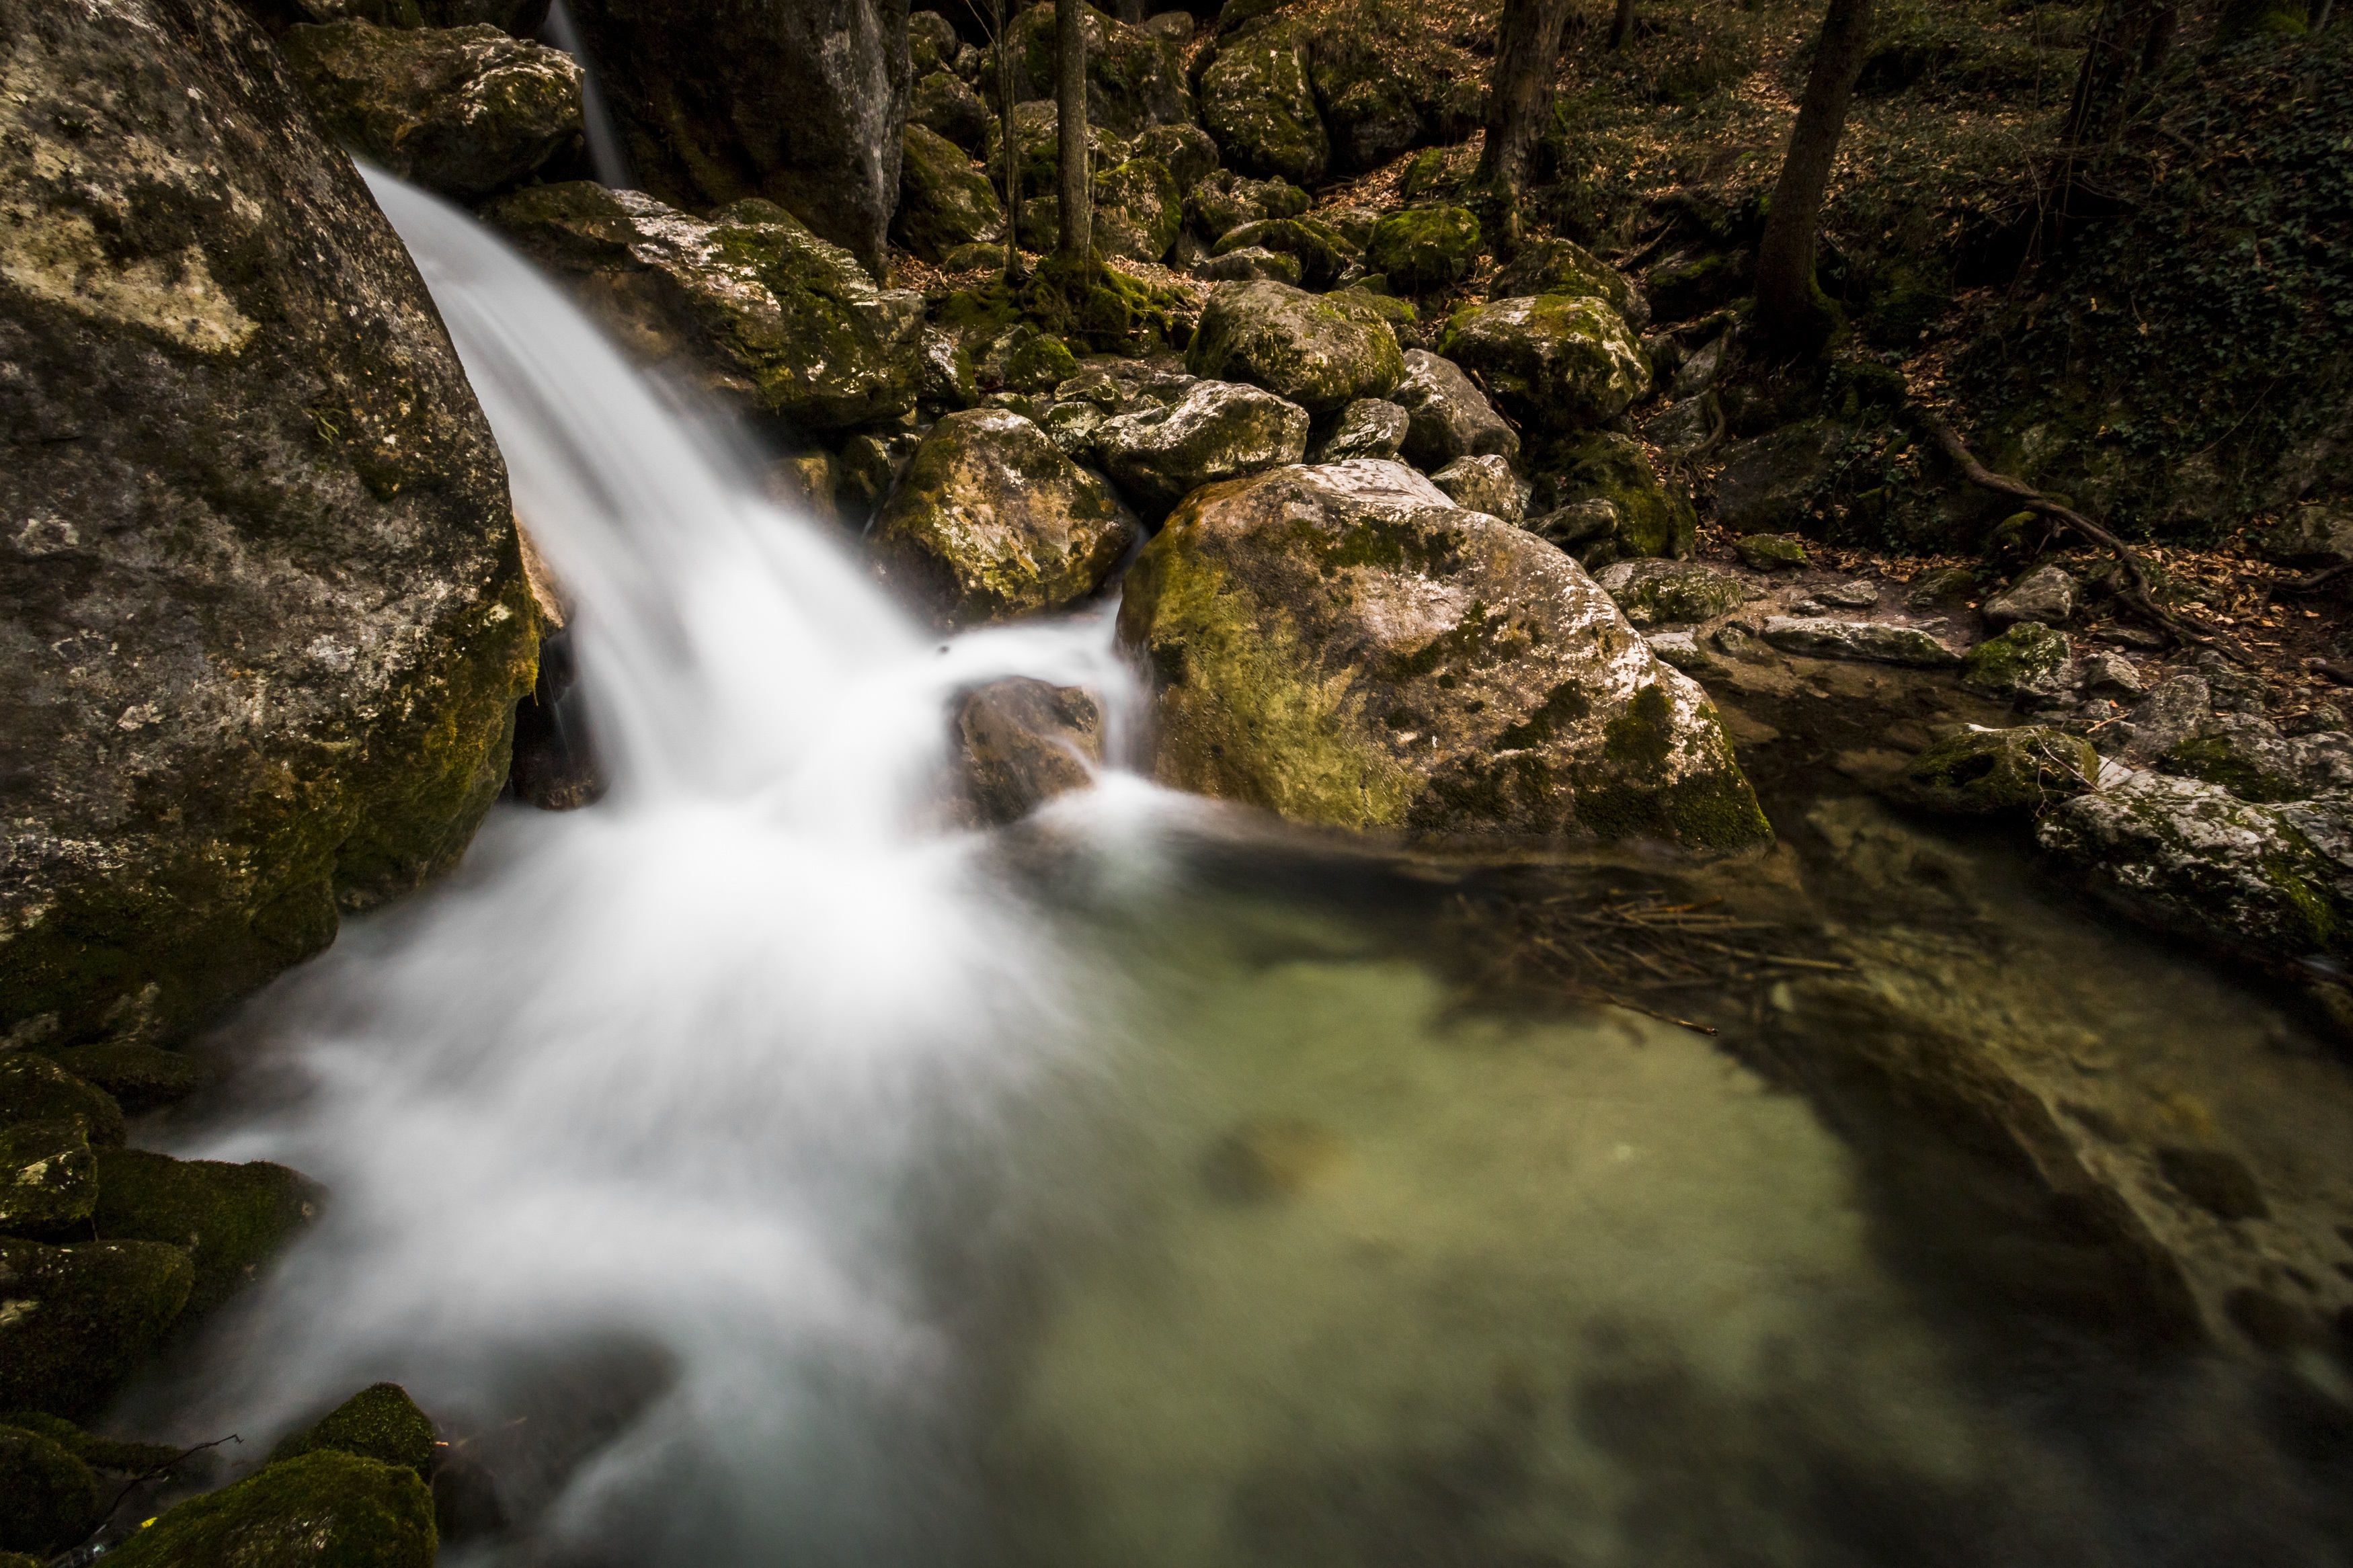
landscape, water, nature, forest, rock, waterfall, creek, wilderness, cold, leaf, river, clear, stream, flow, splash, autumn, rapid, romantic, long exposure, bubble, body of water, rainforest, beautiful, wasserfall, torrent, woodland, bach, waters, water feature, watercourse, charming, murmur, water running, mountain stream